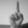
ASL letter: D